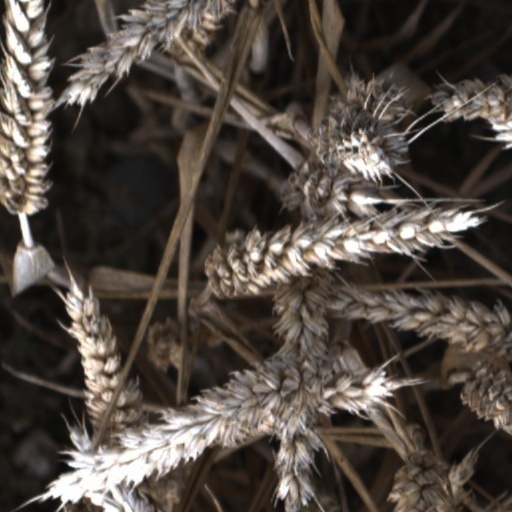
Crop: wheat